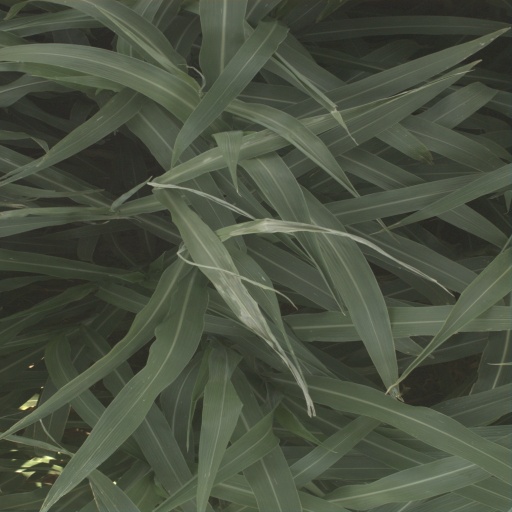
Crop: sorghum